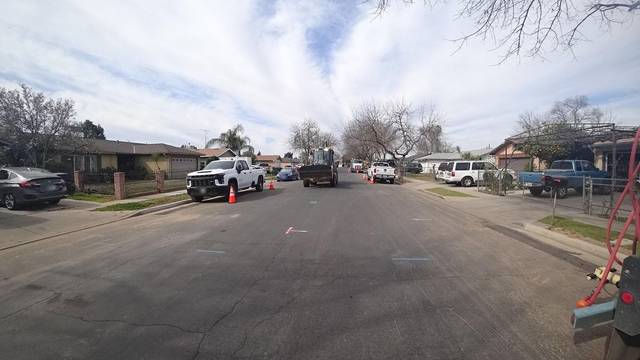
Region: Colombia
Coordinates: 36.71, -119.738